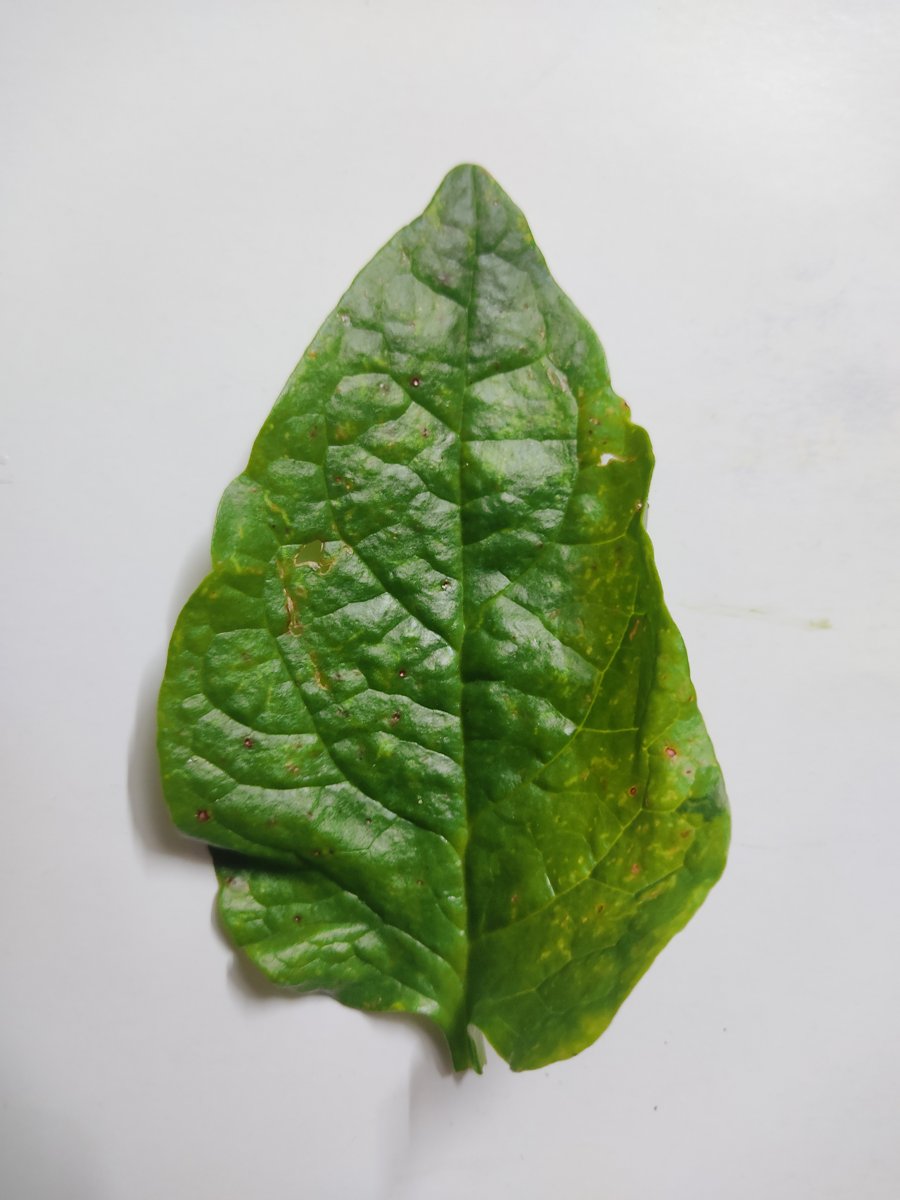
Label: Bacterial-Spot